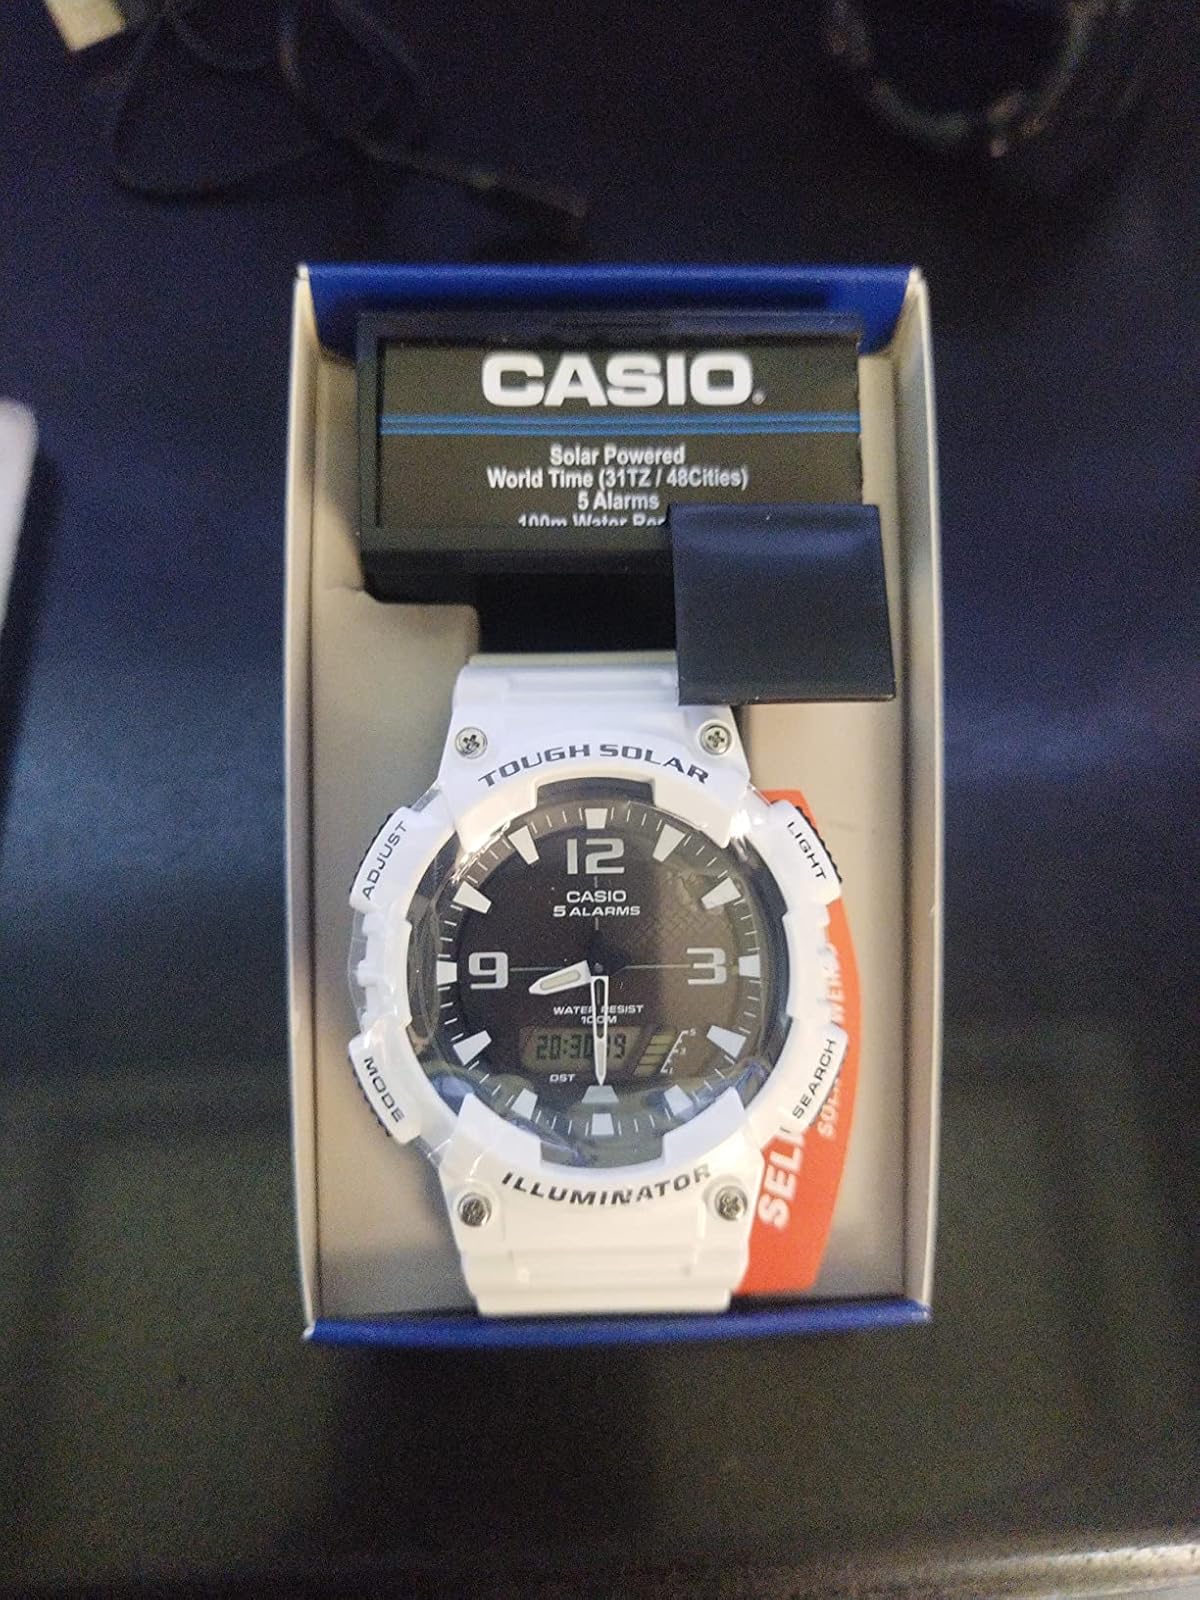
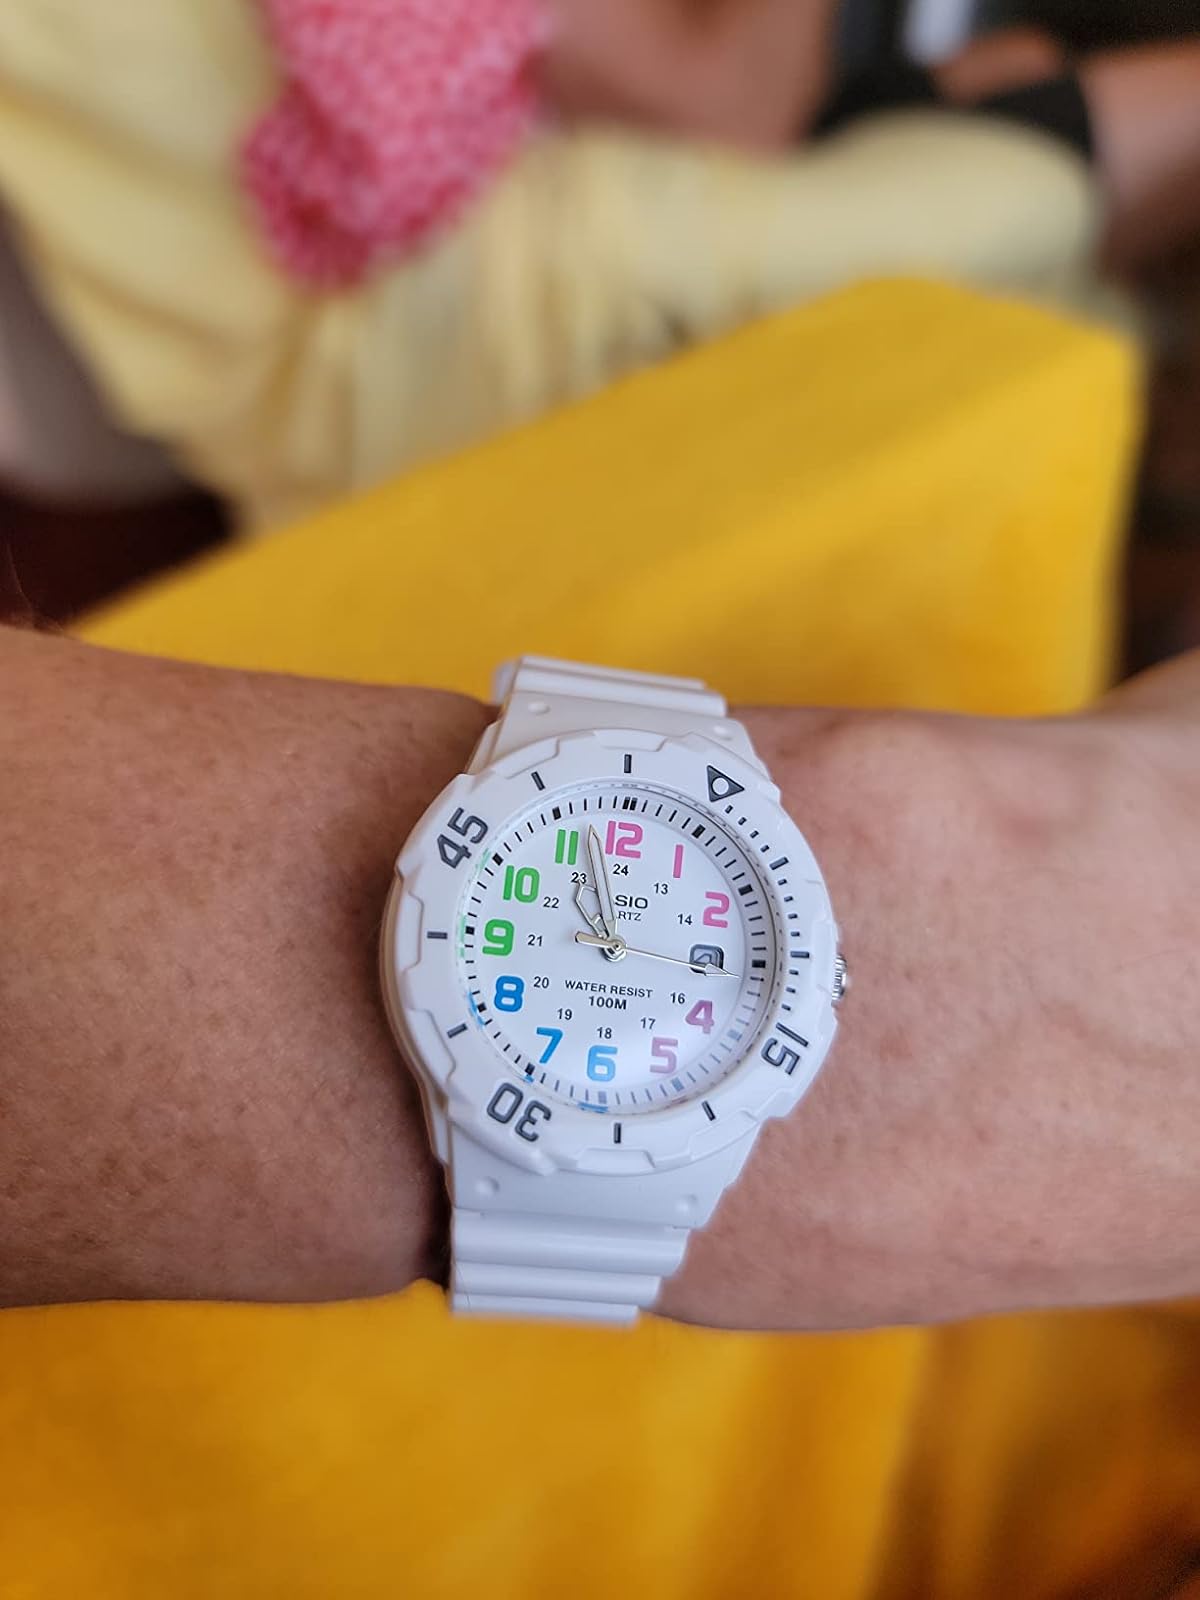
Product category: accessories_watch
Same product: no